The Cartridge Family

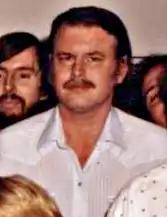
John Swartzwelder wrote the episode.

This was the first episode to air which was executive produced by Mike Scully. Sam Simon pitched an episode for one of the first seasons which saw Homer getting a gun and nobody wanting him to have it. That episode would have concluded with Homer foiling a robbery and stating that although guns bring destruction, it worked for him. However, this episode was pitched by Scully for either season seven or eight, before being used for season nine. This provided the basic outline, and John Swartzwelder wrote the script. A lot of lines in the episode put guns in a positive light, as the staff felt that they could not just make an episode about how bad they were. Several of the staff, including Swartzwelder, are "pro gun", although others, such as Matt Groening, are completely against them. The episode was designed to be non-biased and to portray each side of the argument equally. Scully noted that if there is any message in the episode it is that a man like Homer should not own a gun. The Fox Network censors were nervous about some of the episode's subject matter, such as Homer pointing the gun in Marge's face, and Bart aiming the gun at Milhouse with the apple in his mouth, but ultimately let it go.